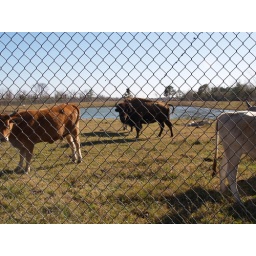
Houston Texas Buffalos and cattle standing in field behind gated fence 2009 Bisons Cows Buffalo Bison